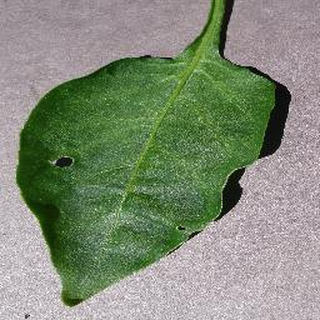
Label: healthy_bell_pepper